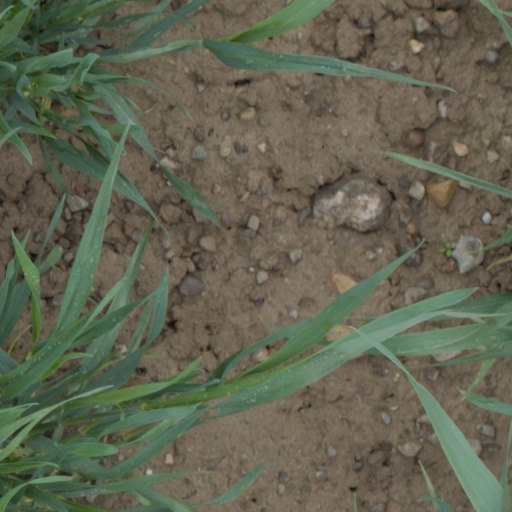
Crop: wheat